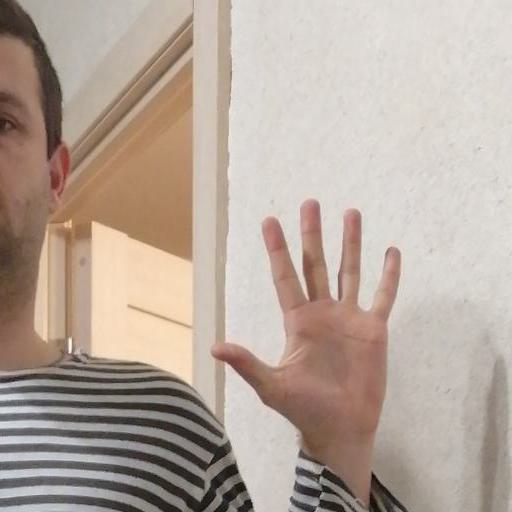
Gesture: palm